Tychism

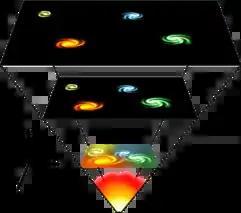
Evolution begins

Peirce very pointedly observed that all the scientifically viable theories of evolution are based on tychistic formulations.